Partisan Congress riots

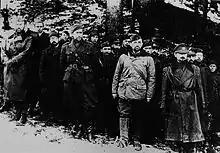
Slovak partisans during the Slovak National Uprising

The Partisan Congress riots were attacks on Jews in Bratislava and other cities and towns in the autonomous Slovak region of Czechoslovakia between 1 and 6 August 1946. Nineteen people were injured, four seriously, in Bratislava alone.